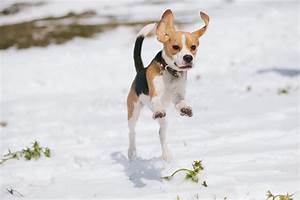
Label: cane